Fauxbergé

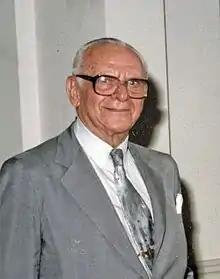
Armand Hammer in 1982

Armand Hammer was a well known dealer in Fabergé and Fauxbergé. According to Archduke Géza of Austria, Armand's brother Victor Hammer said that Stalin's trade commissar, Anastas Mikoyan, provided Fabergé hallmarking tools to Armand in order to sell fakes, and Victor mentioned a 1938 New York sale he ran with Armand, which grossed several million dollars, consisted of both genuine and faked items, with commissions going back to Mikoyan.